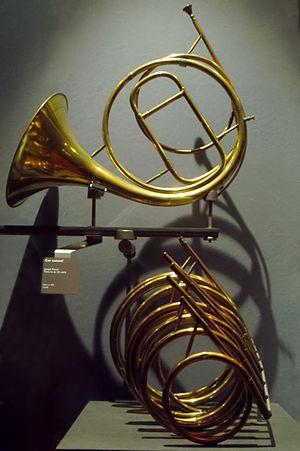
Le musée de la Musique de la Philharmonie de Paris possède une prestigieuse collection de plusieurs milliers d'instruments et d'objets d'art, héritière de celle du Conservatoire national supérieur de musique de Paris, qui retrace l'histoire de la musique occidentale, savante et populaire, du XVIᵉ siècle à nos jours tout en offrant un large aperçu des principales musiques du monde.